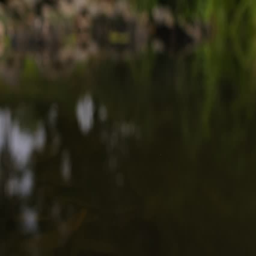
leaf falling in the water